Bettborn

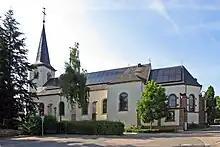
Church of Bettborn, Luxembourg

Bettborn is a village in the commune of Préizerdaul, in western Luxembourg. , the village had a population of 491. It is the administrative centre of Préizerdaul commune.